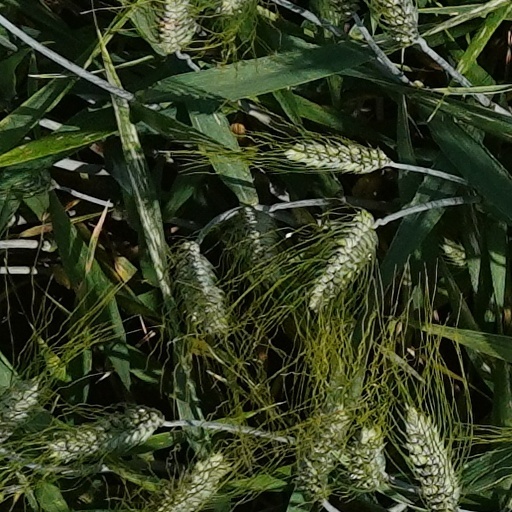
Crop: wheat